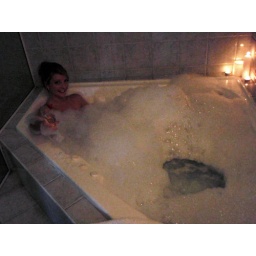
Girl in spa bath with glass of champagne in Western Australia.